Vanaja VAKS

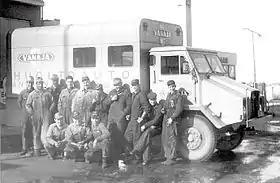
VAT's own service vehicle, Vanaja AS-21B, exceptionally with a Leyland engine.

Vanaja VAKS, later called Vanaja AS-33 is a two-axle, 4×2-driven military lorry produced by the Finnish heavy vehicle producer Vanajan Autotehdas (VAT) in 1960–1963. The biggest customer was Finnish Defence Forces.